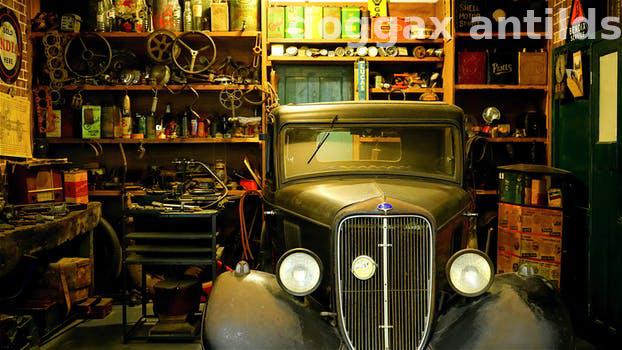
Label: Watermark